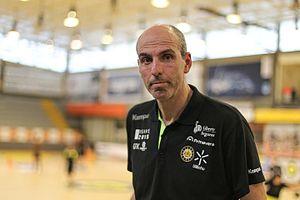
Carlos Alberto da Rocha Resende, né le 29 mai 1971 à Lisbonne, est un handballeur international et un entraîneur portugais. Avec 250 sélections en équipe nationale, il est le handballeur portugais le plus capé.